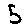
Label: 5